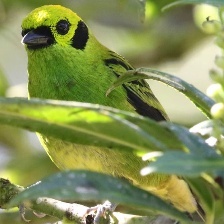
Species: EMERALD TANAGER
Scientific name: TANGARA FLORIDA